OSE Class 220

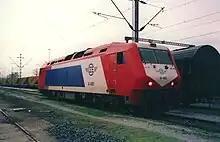
A.480 (now 220 010) at the Old Railway Station of Thessaloniki

Colour scheme of the diesel-electric locomotives consists of a blue trapezoid within a white trapezoid, with cabs painted red and cab fronts having large white polygons (giving rise to the nickname "Marlboro," from resemblance to the well-known brand of cigarettes).